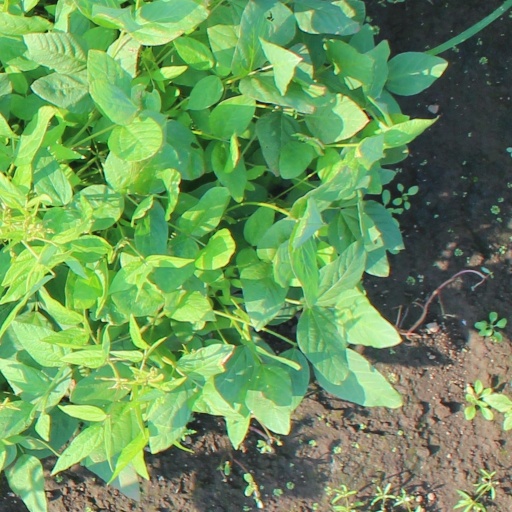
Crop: soybean